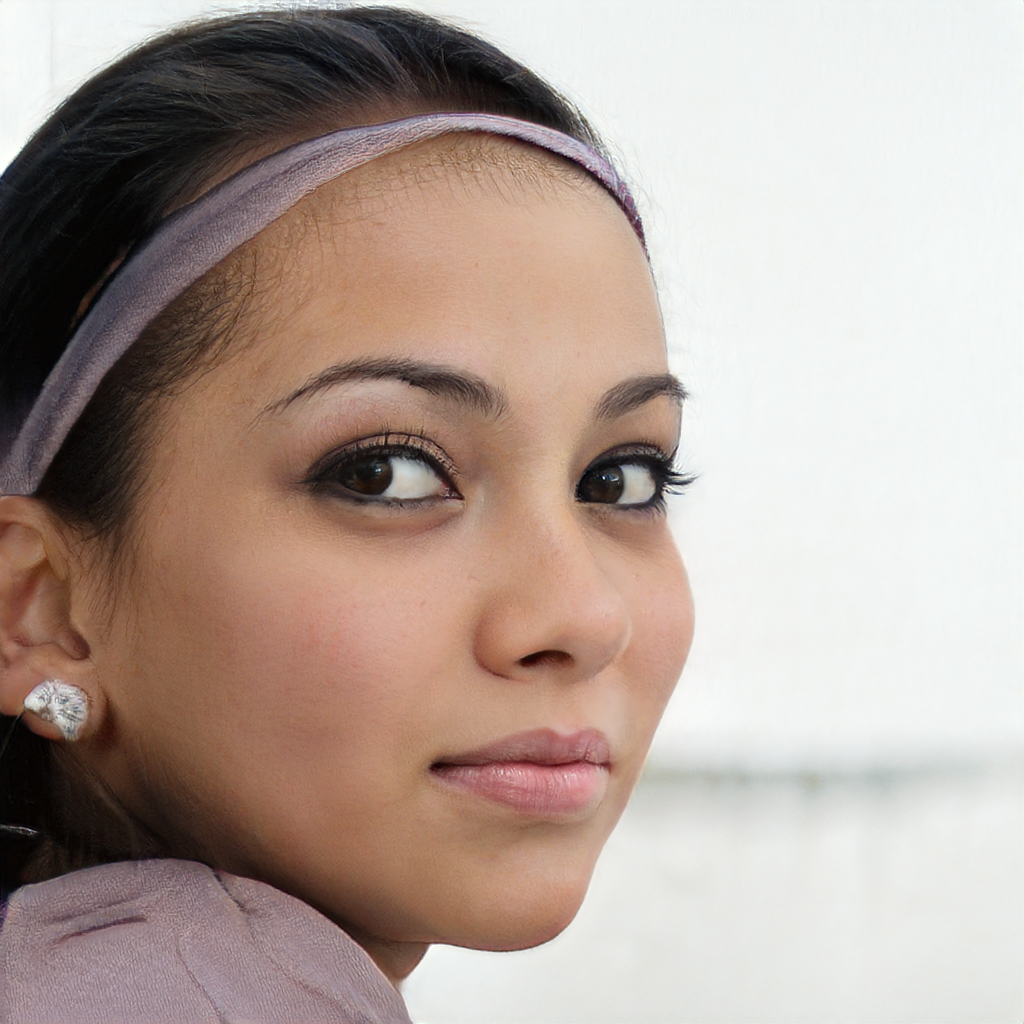
Gender: Female